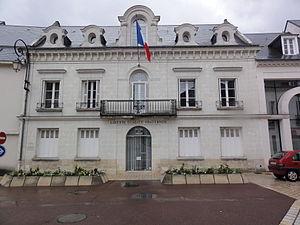
Saint-Avertin (Indre-et-Loire) Mairie
Saint-Avertin est une commune française située dans le département d'Indre-et-Loire en région Centre-Val de Loire.